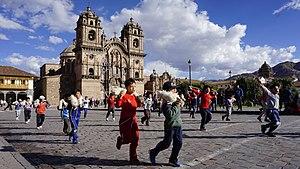
Cusco, Cuzco ou Qosqo est une ville du sud-est du Pérou au milieu de la cordillère des Andes. C'est la capitale de la Province de Cusco et de la Région de Cusco.